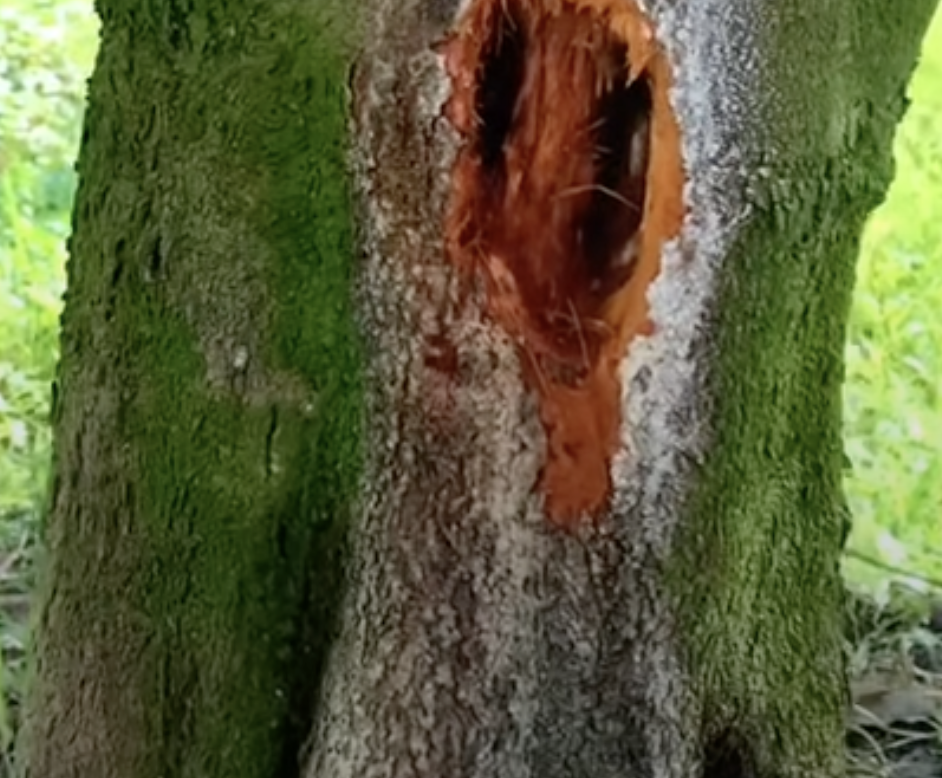
Label: stem_cracking_ gummosis